A Short Account of the Destruction of the Indies

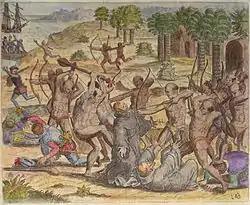
The Natives of Cumaná attack the mission after Gonzalo de Ocampo's slaving raid. Colored copperplate by Theodor de Bry, published in the "Relación brevissima de la destruccion de las Indias".

His account was responsible for the passage of the new Spanish colonial laws known as the New Laws of 1542, which abolished native slavery for the first time in European colonial history and led to the Valladolid debate. This text was used as a way to convince the King of Spain of the cruelties caused by the Spanish Conquistadors. As such, he did not focus on or mention the effects of disease as a cause of suffering for the native people. Instead, De Las Casas focused on the suffering caused by the Spanish conquistadors so that the King would address the conquistadors' behavior.